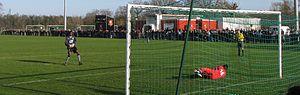
Tir au but du gardien rennais Abdoulaye Diallo face au Havrais Zacharie Boucher lors du huitième de finale de Coupe Gambardella 2009 Rennes - Le Havre au centre d'entraînement de la Piverdière
Le Stade rennais football club est un club de football français, fondé le 10 mars 1901 à Rennes.